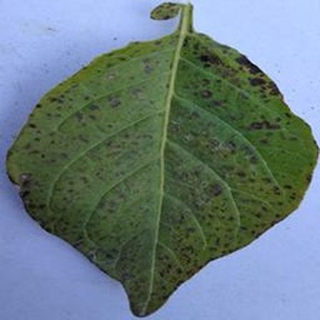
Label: potato_early_blight